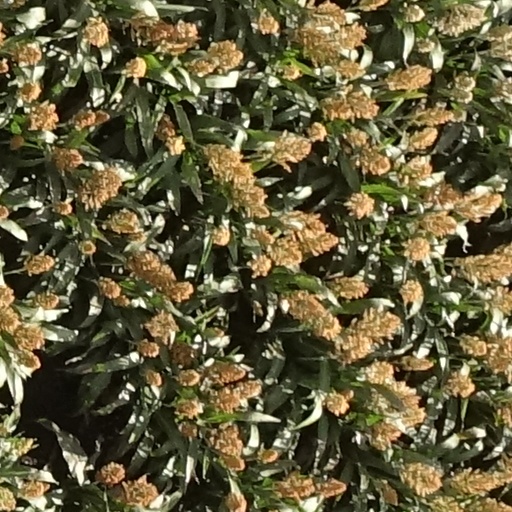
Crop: sorghum